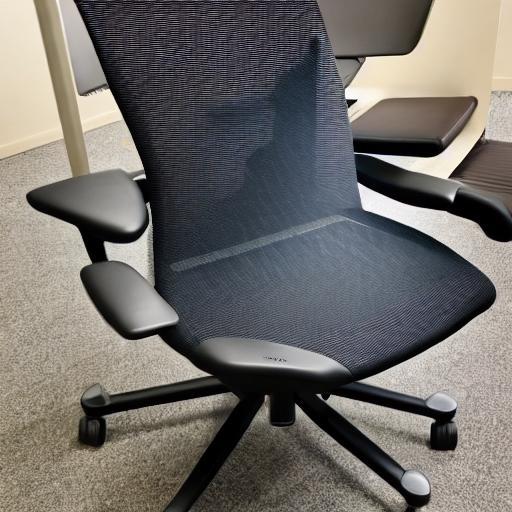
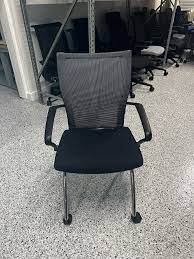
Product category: items_chair
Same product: no